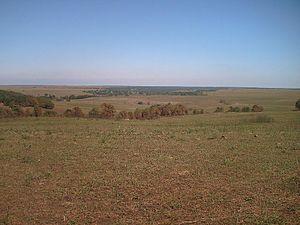
La Tallgrass Prairie Preserve, située dans le comté d'Osage près de la ville de Foraker, est administrée par The Nature Conservancy. Elle protège 158 km² de prairie naturelle, qui constitue la plus grande étendue de prairies à herbes hautes restantes au monde. La réserve s'étend sur 180 km², dans ce qui était la région d'origine des hautes herbes des Grandes Plaines qui s'étendait du Texas au Manitoba.